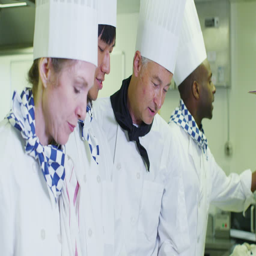
team of professional chefs preparing food in a commercial kitchen .